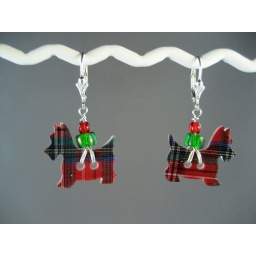
Tartan plaid lucite buttons wire wrapped in sterling silver with green and red glass bead accents